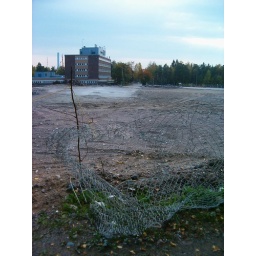
Some countryside, fence and office building in Helsinki's countryside Espoo.